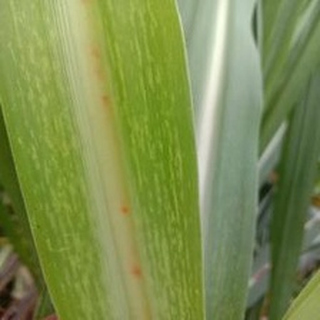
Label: sugarcane_mosaic